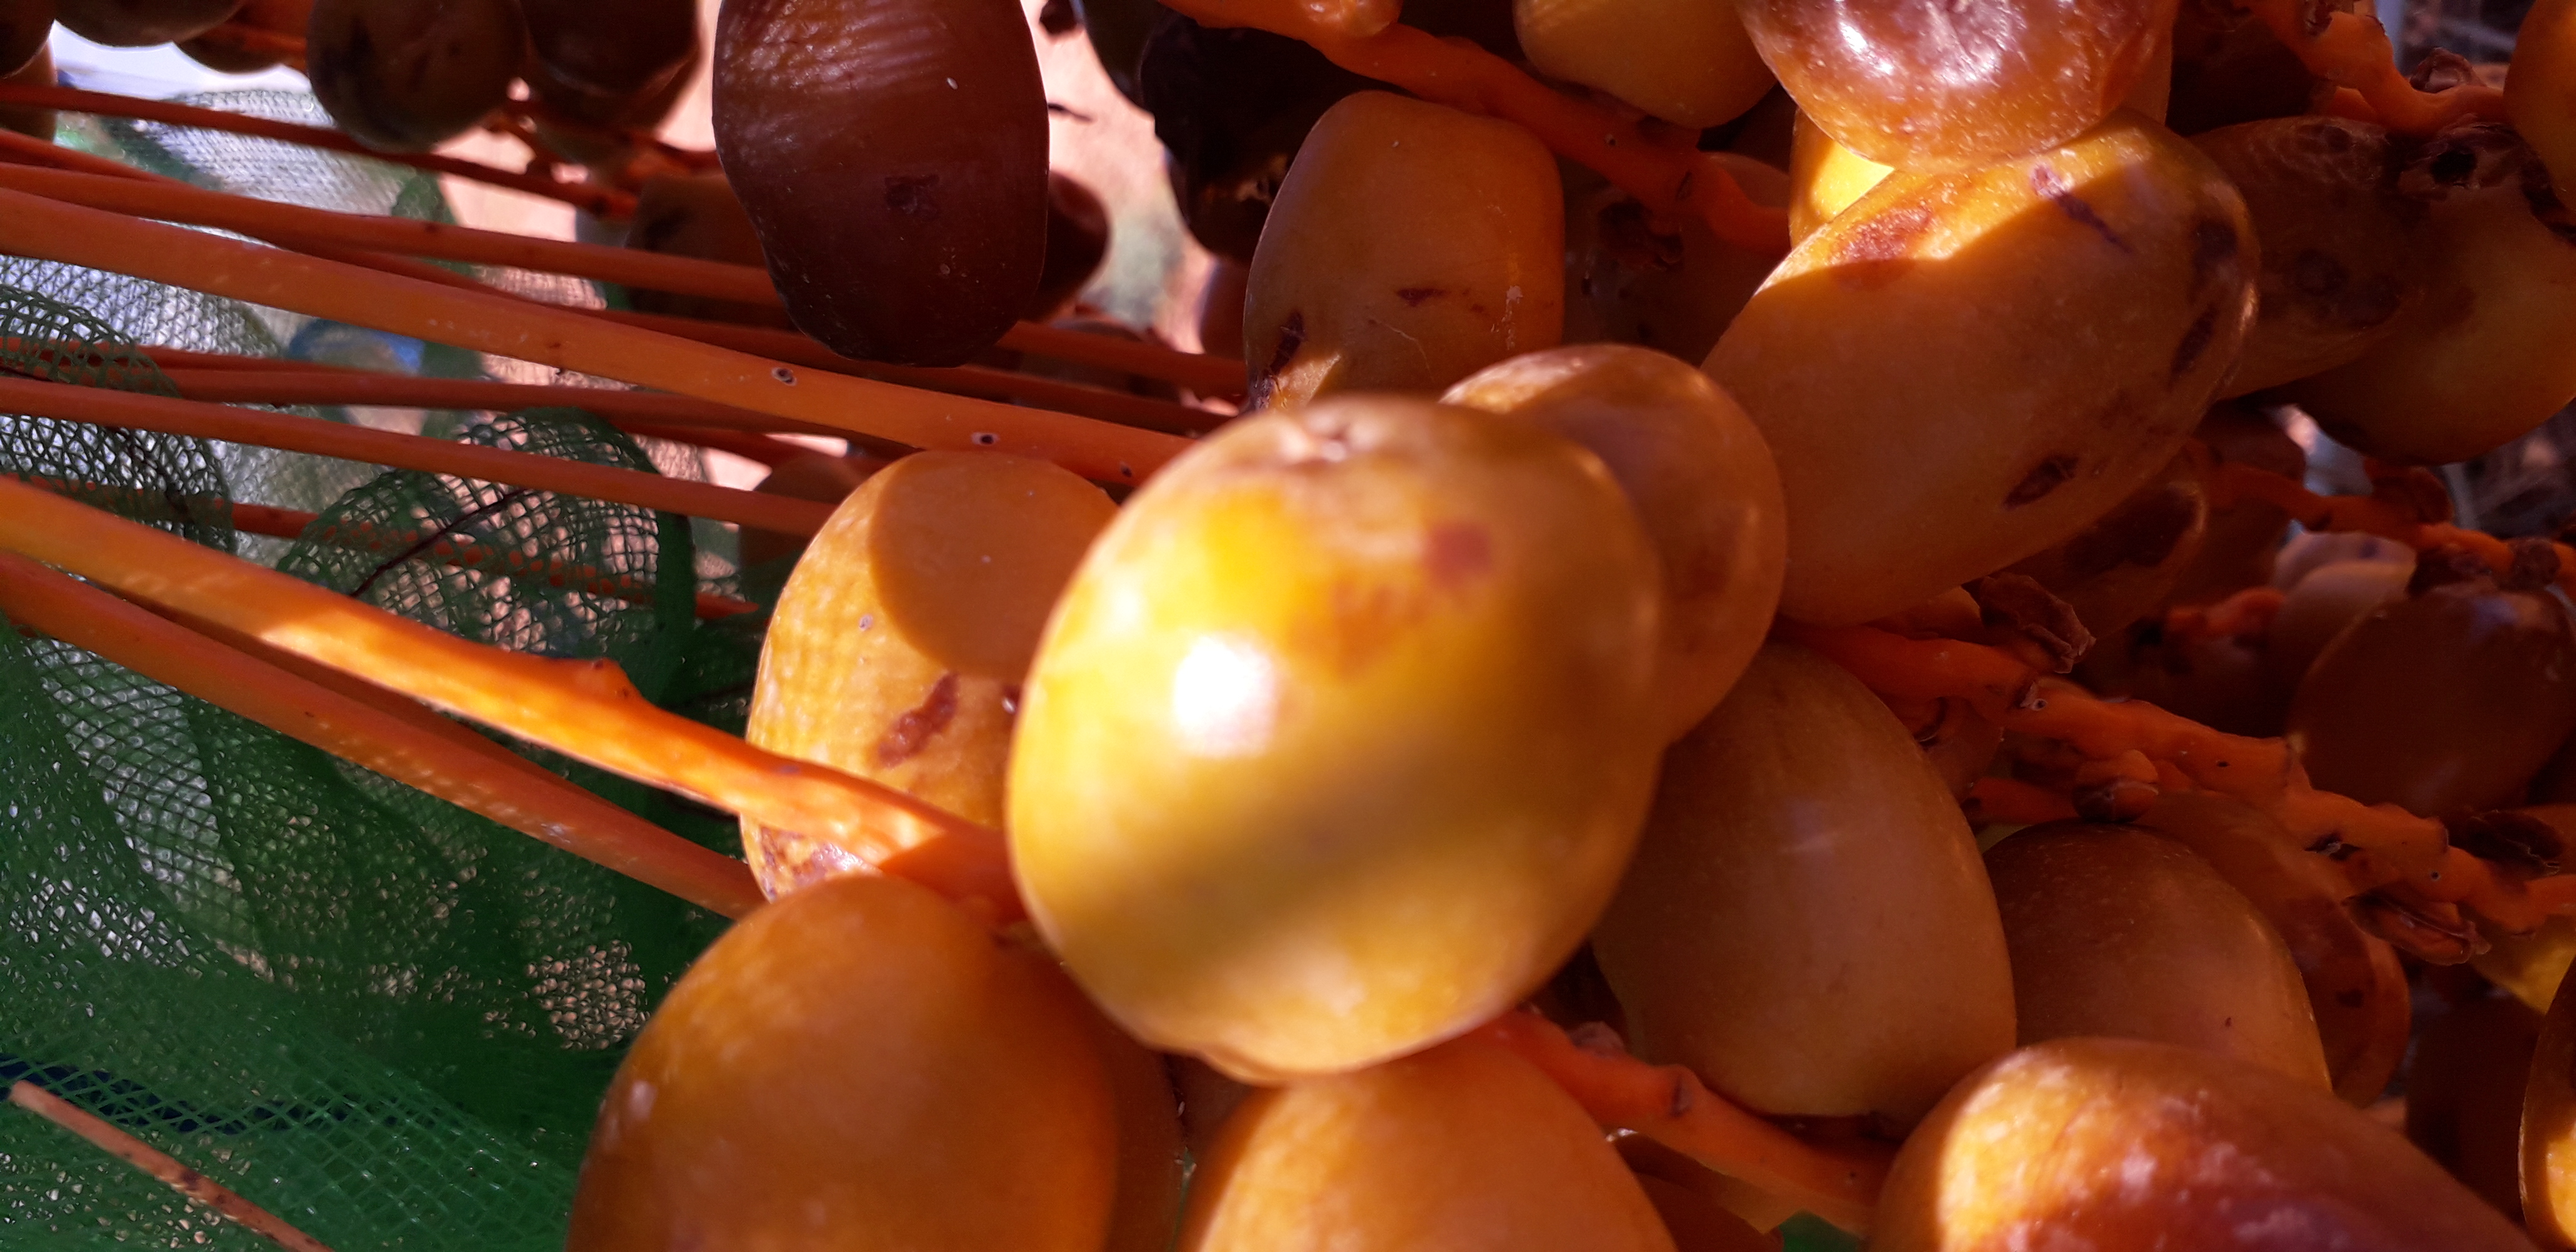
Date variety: Boufagous